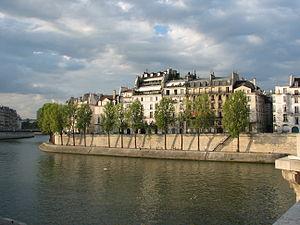
Les îles parisiennes, c'est-à-dire les îles situées sur le territoire de la commune de Paris, en France, sont de deux types. Les deux îles principales, l'île de la Cité et l'île Saint-Louis, sont des îles fluviales d'origine naturelle situées dans la Seine vers le milieu de la commune. Plusieurs îles anciennes ont été rattachées à celles-ci ou à la berge. Les autres îles sont artificielles et, à part l'île aux Cygnes, situées dans des parcs de la capitale, principalement dans le bois de Vincennes et le bois de Boulogne.
L’île Saint-Louis est une île située sur le fleuve de la Seine, en plein cœur de Paris, dans le 4ᵉ arrondissement, juste en amont de l’île de la Cité. L’île Saint-Louis comptait une population de 2 323 habitants au 1ᵉʳ janvier 2016. Les habitants de l’île Saint-Louis sont les Ludovisiens ou les Ludoviciens.